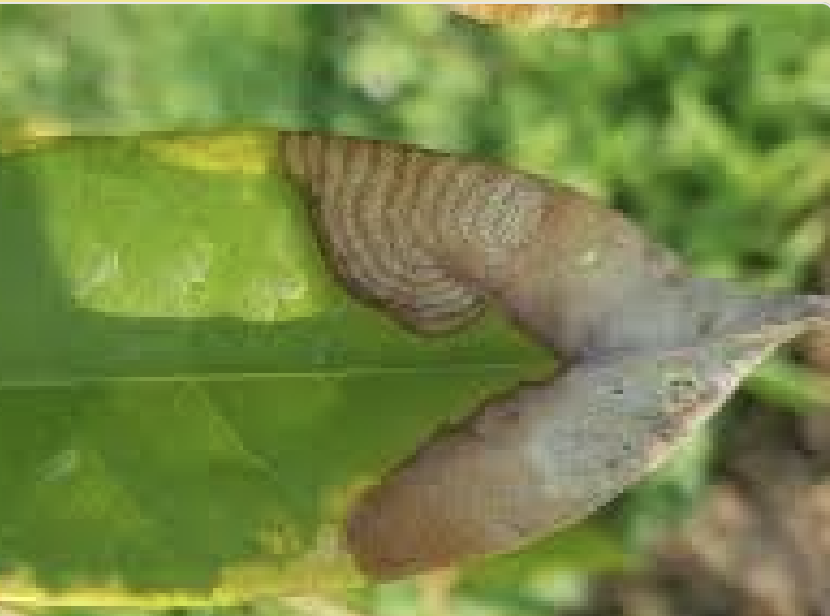
Label: anthracnose_disease